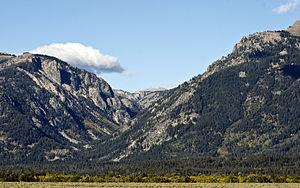
Granite Canyon, parc national de Grand Teton, Wyoming, vu le branchement d'Albright View